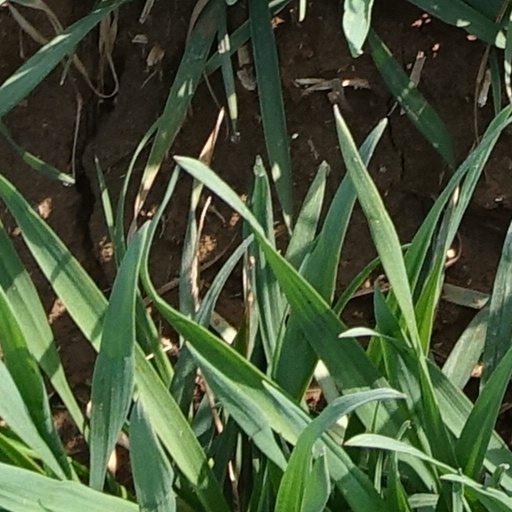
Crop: wheat